The Little Thing (1938 film)

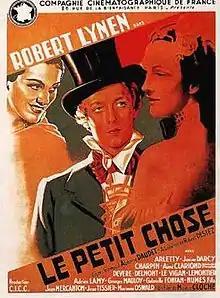

The Little Thing (French: Le petit chose) is a 1938 French drama film directed by Maurice Cloche and starring Robert Lynen, Arletty and Marcelle Barry. It is based on Alphonse Daudet's 1868 novel "Le Petit Chose".